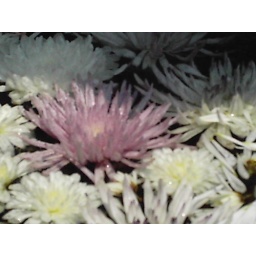
This picture is really sweet. There were a whole bunch of white flowers and one pink flower in a fountain.